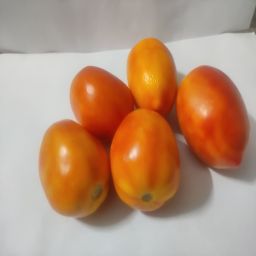
Crop: Tomato
Quality: Ripe